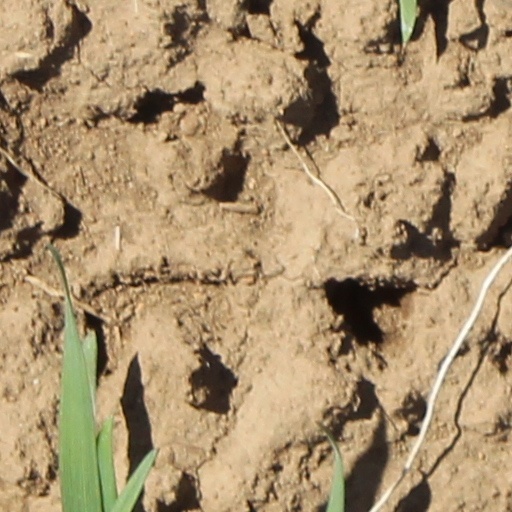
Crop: wheat